Videotelephony

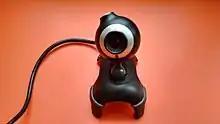
USB webcam for PC

Kyocera conducted a two-year development campaign from 1997 to 1999 that resulted in the release of the VP-210 Visual Phone, the first mobile colour videophone that also doubled as a camera phone for still photos. The camera phone was the same size as similar contemporary mobile phones, but sported a large camera lens and a 5 cm (2 inch) colour TFT display capable of displaying 65,000 colors, and was able to process two video frames per second.